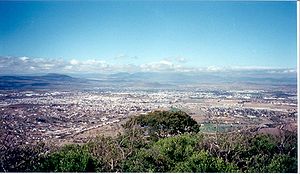
San Juan del Río
Udsigt over San Juan del Río.
San Juan del Río er en by og en kommune i den mexikanske delstat Querétaro. Byen havde i 2007 128 270 indbyggere, mens der boede i alt 217 980 i kommunen. Dette er en af det byer i Mexico med størst folkevækst.